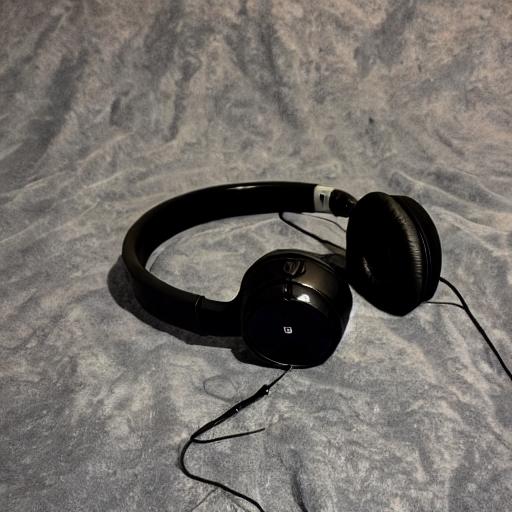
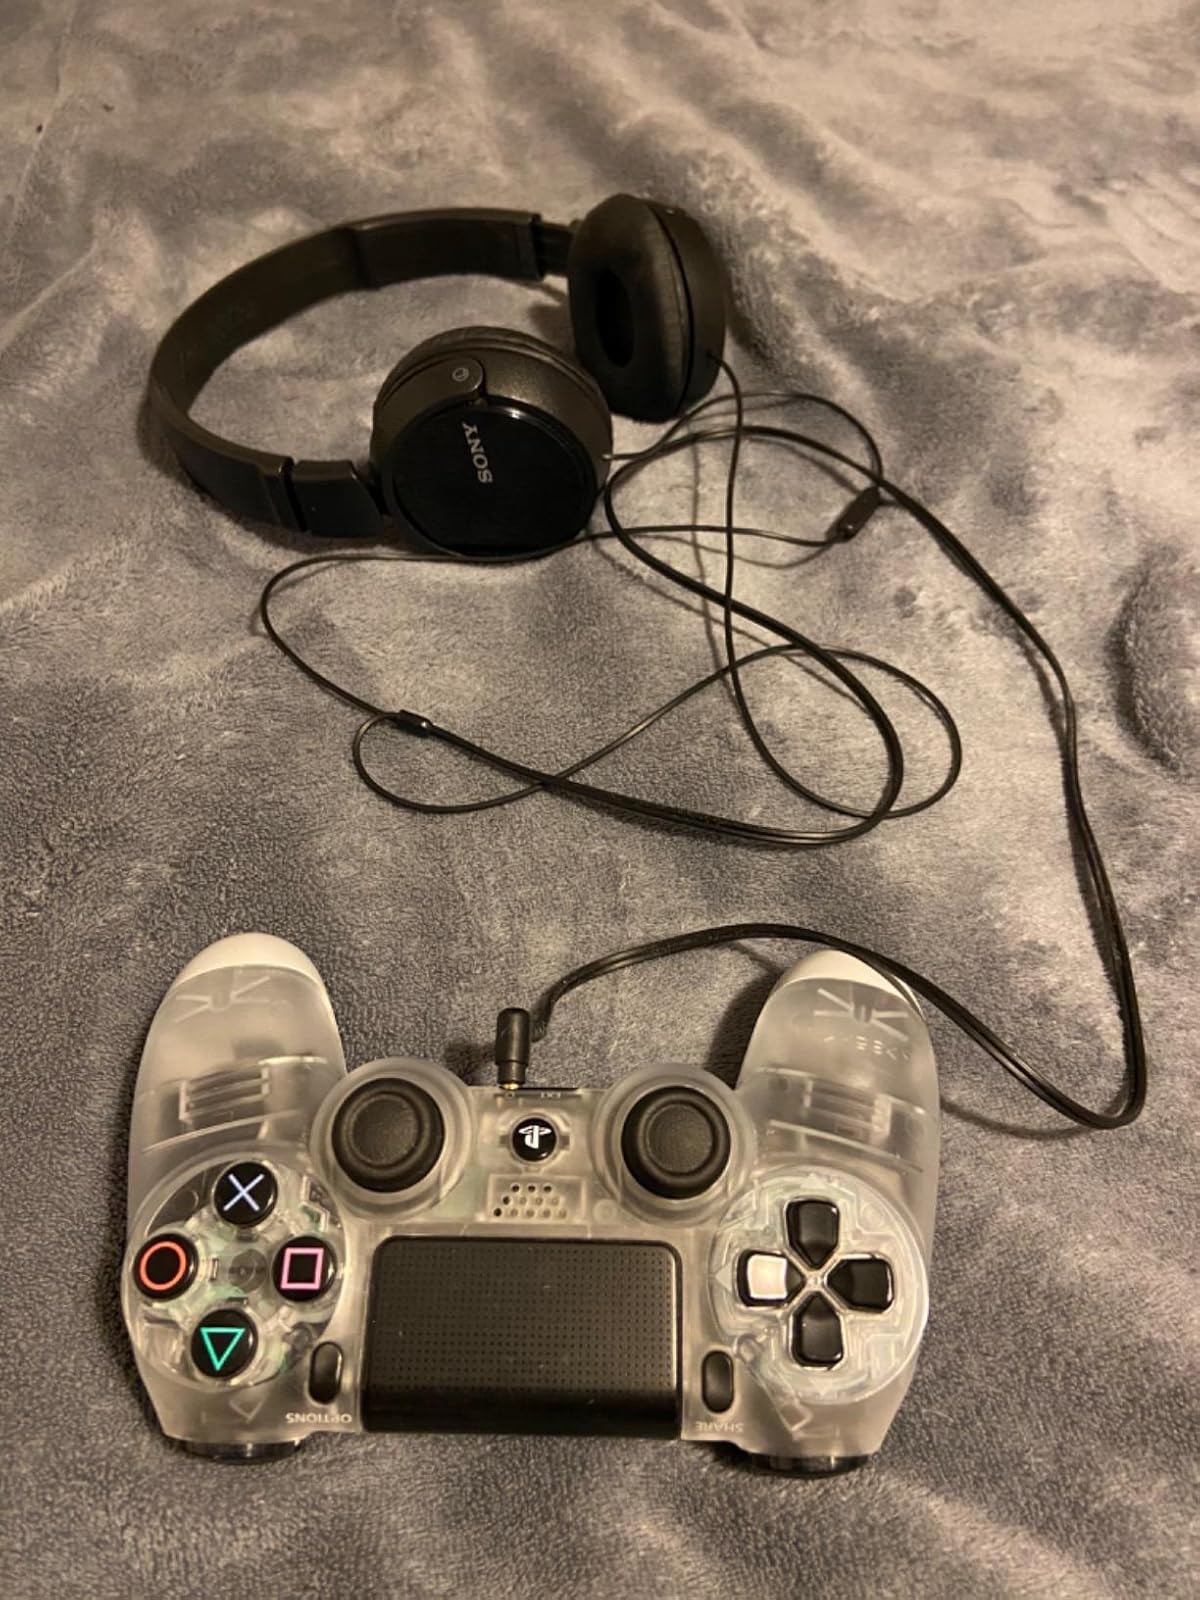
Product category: headphones
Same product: no